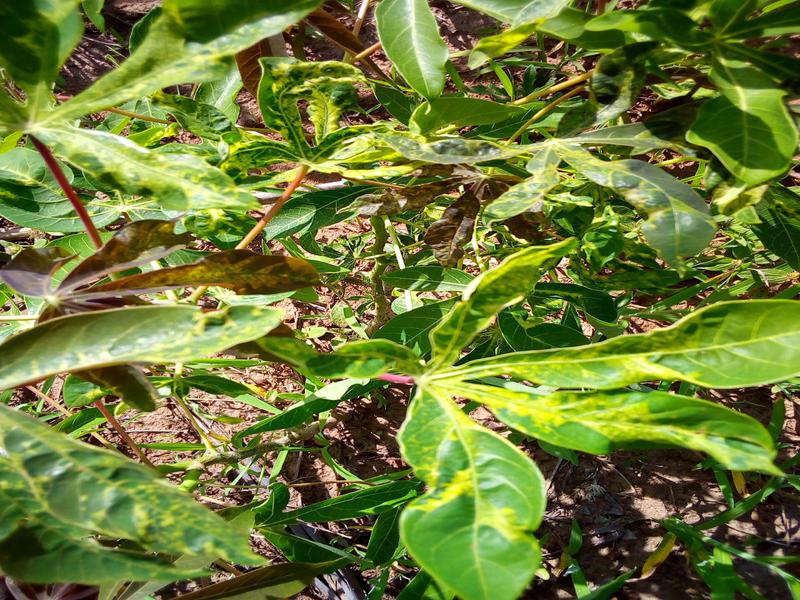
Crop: cassava
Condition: mosaic_disease